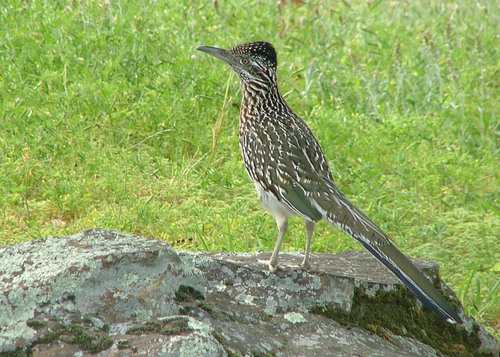
the bird had a long tail feather and speckled body.
the bird is tall and speckled brown and white with very long rectrices.
a medium sized bird that has a long tail in comparison to its wing size, and white and brown feathers covering the rest of its body.
this bird is grey with white spots and has a long, pointy beak.
a medium bird that is primarily grey-brown with white speckles along the body and a long tail.
a tall bird that has white thighs and tarsus, a thick long narrowed shaped black bill, long black and white upper and outer tail coverts.
this gray bird with white stripes has a very long tail, white tarsus and feet and a light gray slightly long beak.
this bird is black with white and has a long, pointy beak.
this bird has wings that are brown and has a white belly
this bird is brown with white and has a long, pointy beak.
Species: Geococcyx